Jerson Cabral

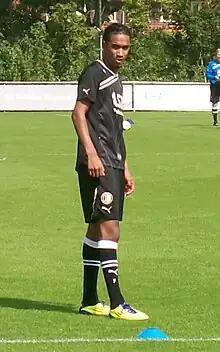
Cabral with Feyenoord in August 2011

Jerson Cabral (born 3 January 1991) is a Dutch-Cape Verdean professional footballer who plays as a winger for club Volendam.